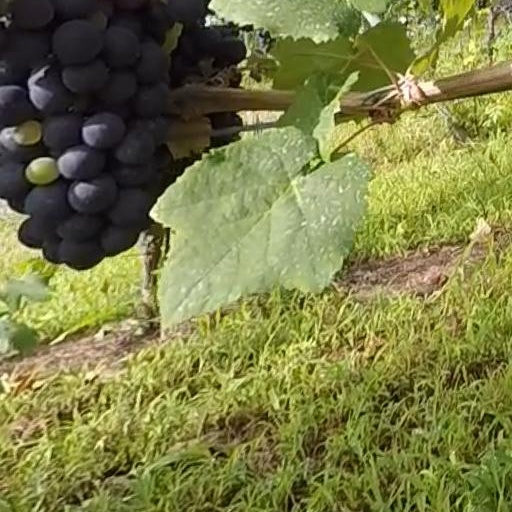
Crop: grape